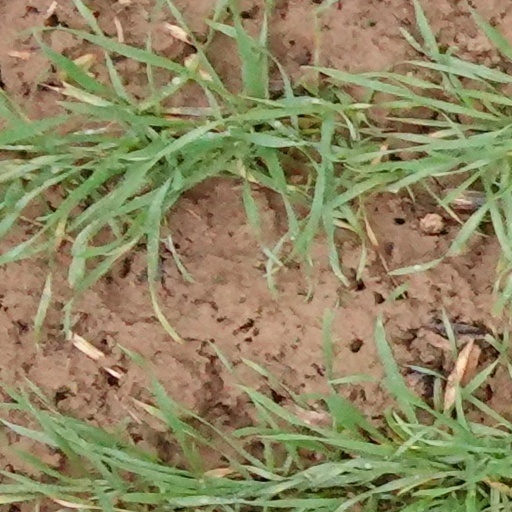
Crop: wheat